Dunin family

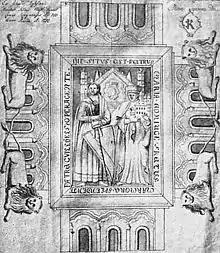
Grave sculpture of Piotr Wlostowic

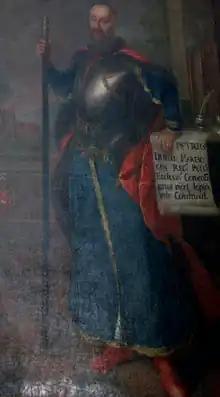
Piotr Dunin z Prawkowic

The Dunin family, ', also Łabędź family, ' (after their coat of arms) was an old Polish noble family, whose members were "Magnates" in medieval Poland. Members of the family held the title of Count in Poland.